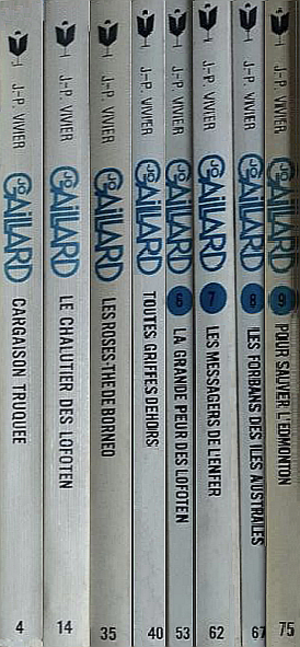
Quelques bouquins Marabout de Jo Gaillard .
Jo Gaillard est une série télévisée française réalisée principalement par Christian-Jaque et Bernard Borderie et coproduite par l'ORTF, la RAI italienne, Europe 1 - Télécompagnie et la société canadienne Screen Gems. Elle est diffusée dès 1974 par la RTB belge et, en 1975, par TF1, qui prenait la suite de la première chaîne de l'ORTF pour laquelle elle avait été initialement produite. Les scénarios, inspirés d'un personnage imaginé par Jean-Paul Duvivier, étaient signés par Hervé Bromberger et Jacques Robert.